Describe the emotion expressed in this image:  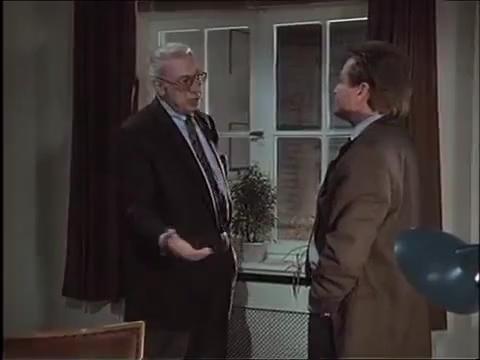
This person displays Fear, valence and arousal with high intensity.